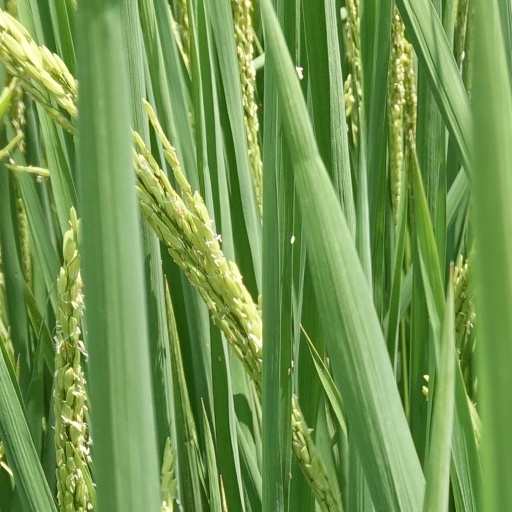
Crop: rice